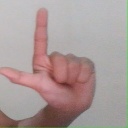
अक्षर: ल